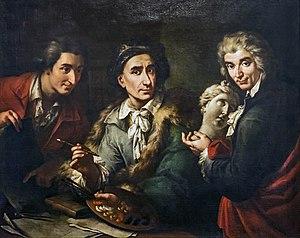
Francesco Maggiotto est un peintre vénitien qui a été actif du XVIIIᵉ au début du XIXᵉ siècle.